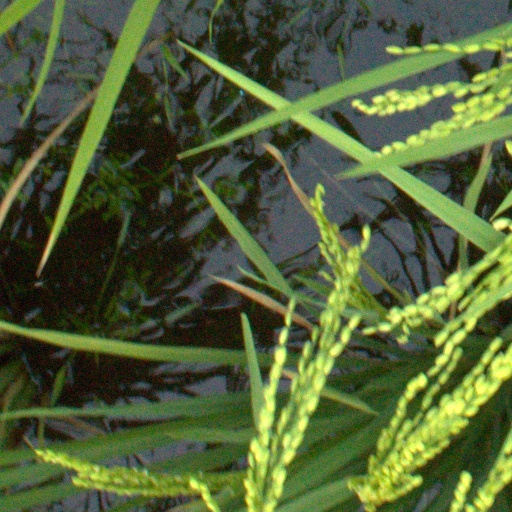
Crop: rice